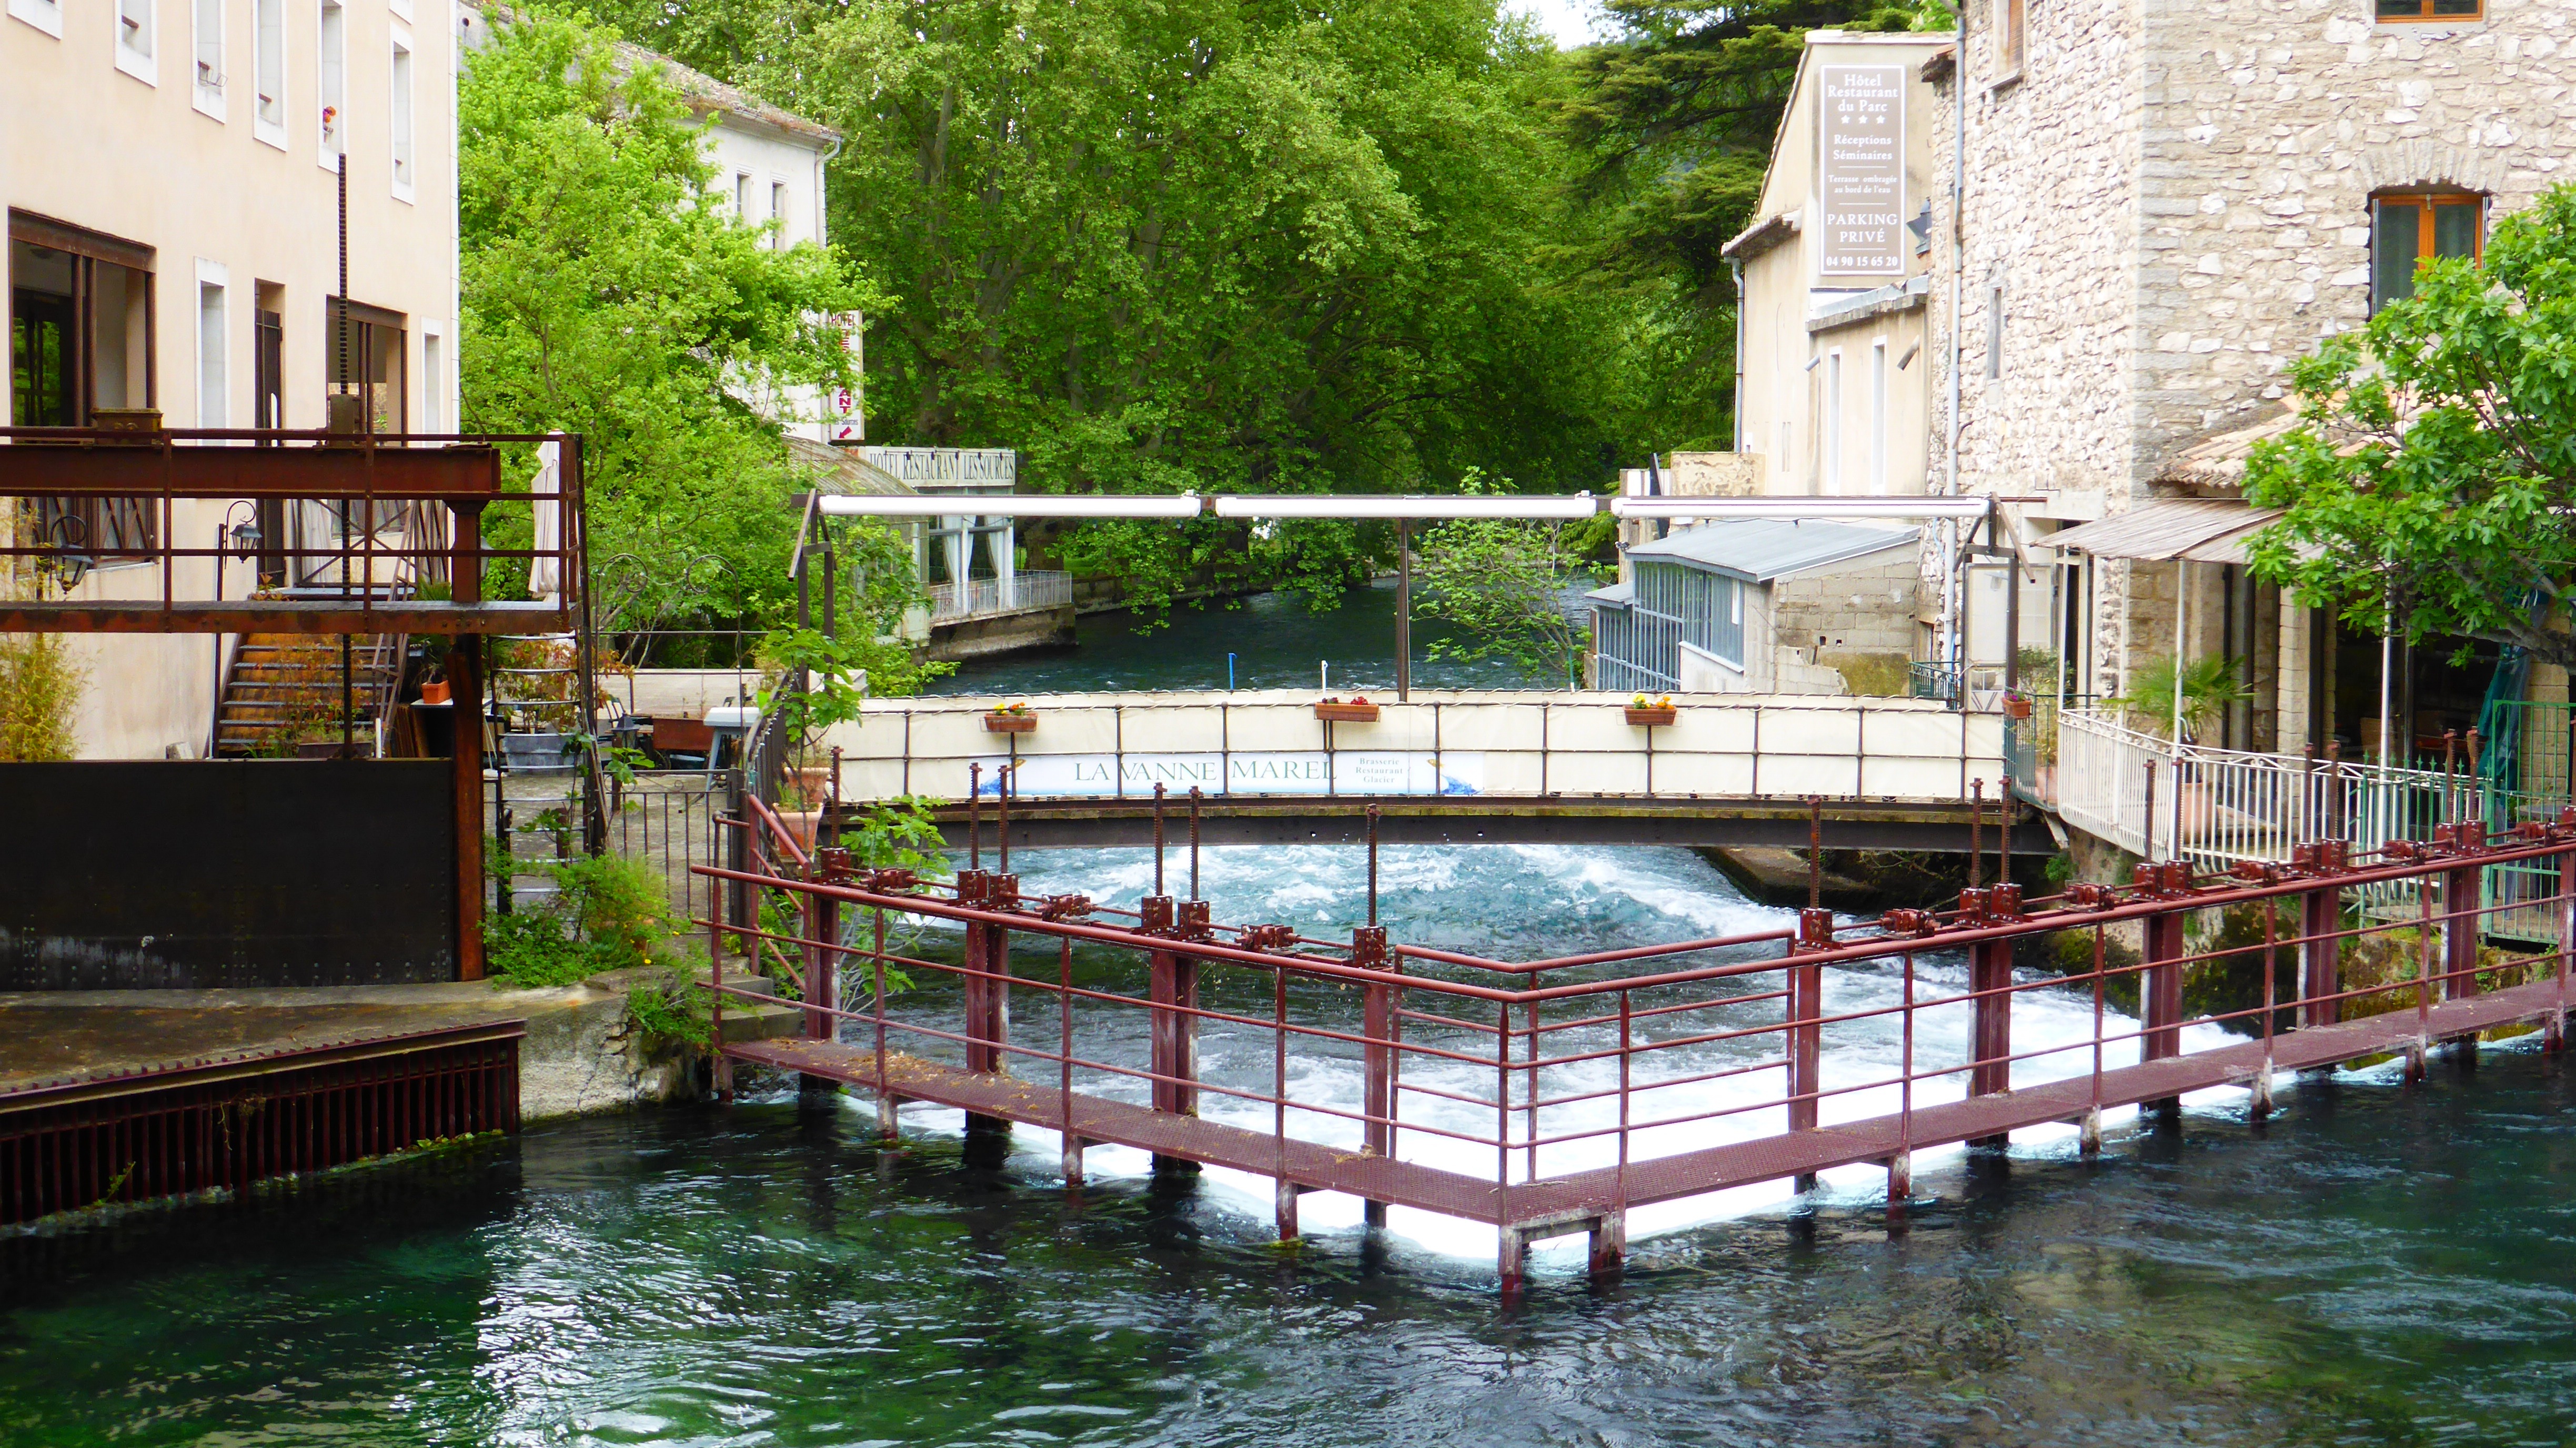
light, canal, france, swimming pool, color, waterway, provence, fontaine de vaucluse